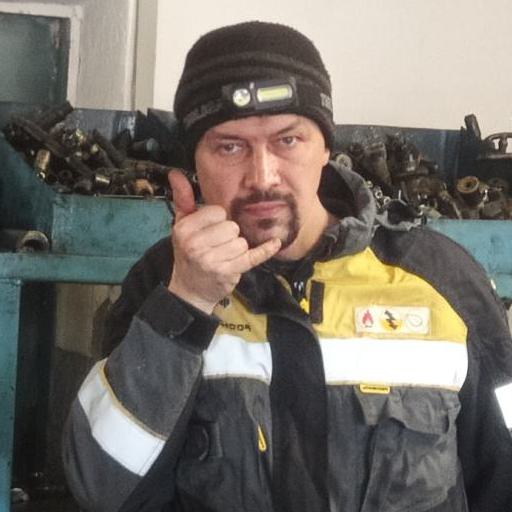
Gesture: call